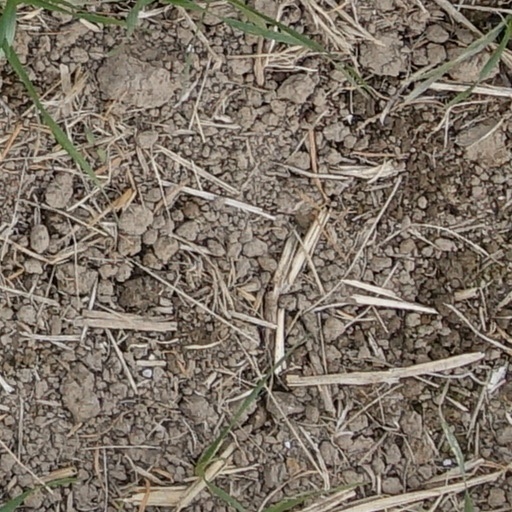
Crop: wheat